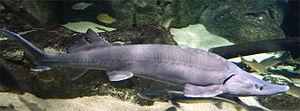
Acipenser baerii, communément appelé Esturgeon sibérien, est un poisson de la famille des Acipenseridae. Grâce à son comportement potamodrome, il se prête à la production de caviar d'élevage. Il peut mesurer jusqu'à 2 m de long.
Cette liste commentée recense l'ichtyofaune d'eau douce en France métropolitaine. Elle répertorie les espèces de poissons dulçaquicoles français actuels et celles qui ont été récemment classifiées comme éteintes. Comme ici n'est référencé que la France métropolitaine, cette liste ne comptabilise pas les animaux présents dans les territoires de la France d'outre-mer, qui sont des régions disséminées un peu partout dans le monde.